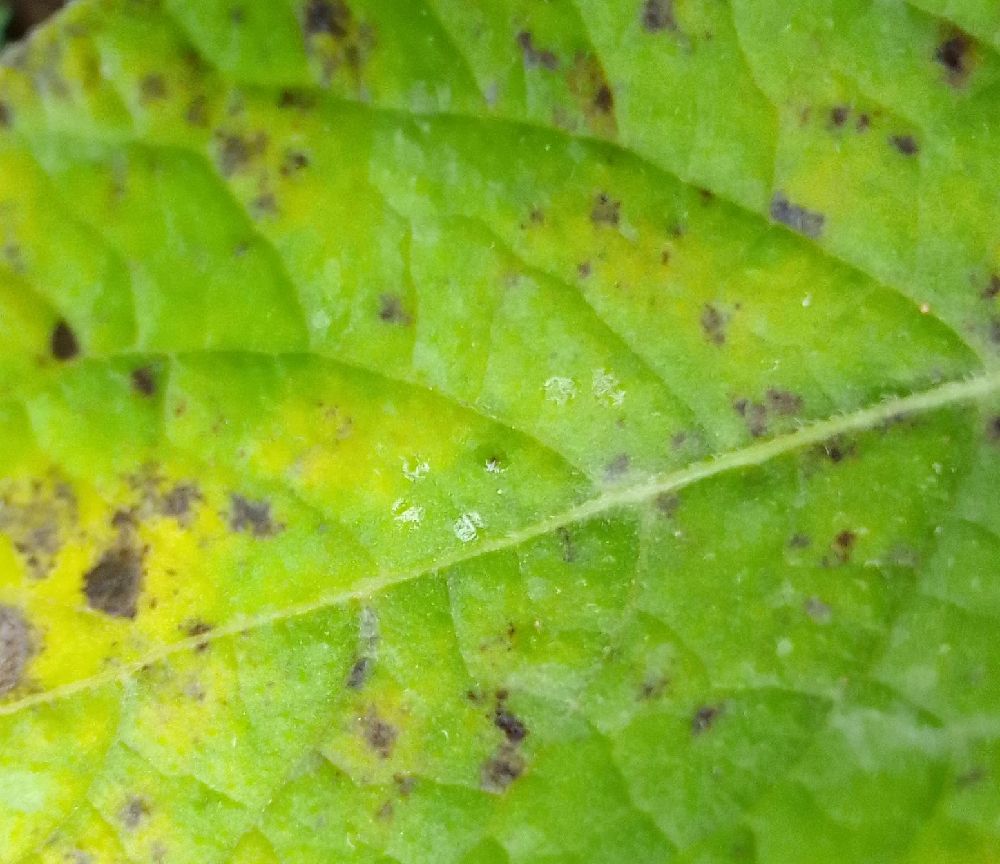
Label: Early blight